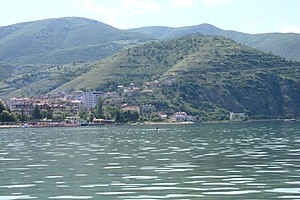
Pogradec
Udsigt over Pogradec fra vandet
Pogradec er en by i det sydøstlige Albanien, med et indbyggertal på ca. 30.000. Byen er hovedstad i et distrikt af samme navn. Pogradec ligger ved bredden af Ohridsøen, tæt ved grænsen til nabolandet Makedonien.